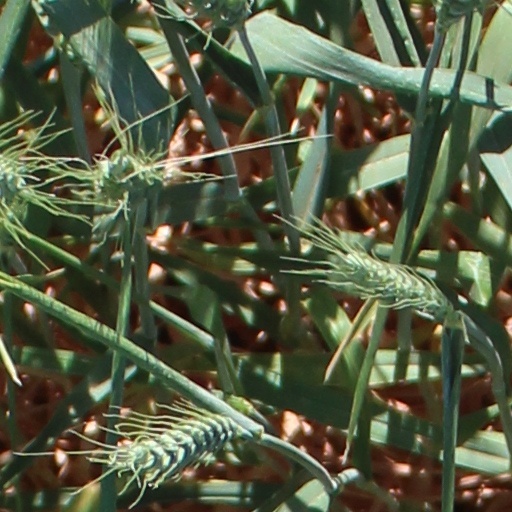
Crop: wheat